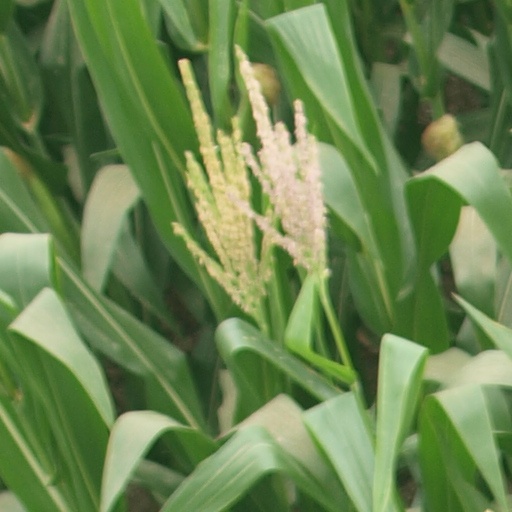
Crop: maize; corn